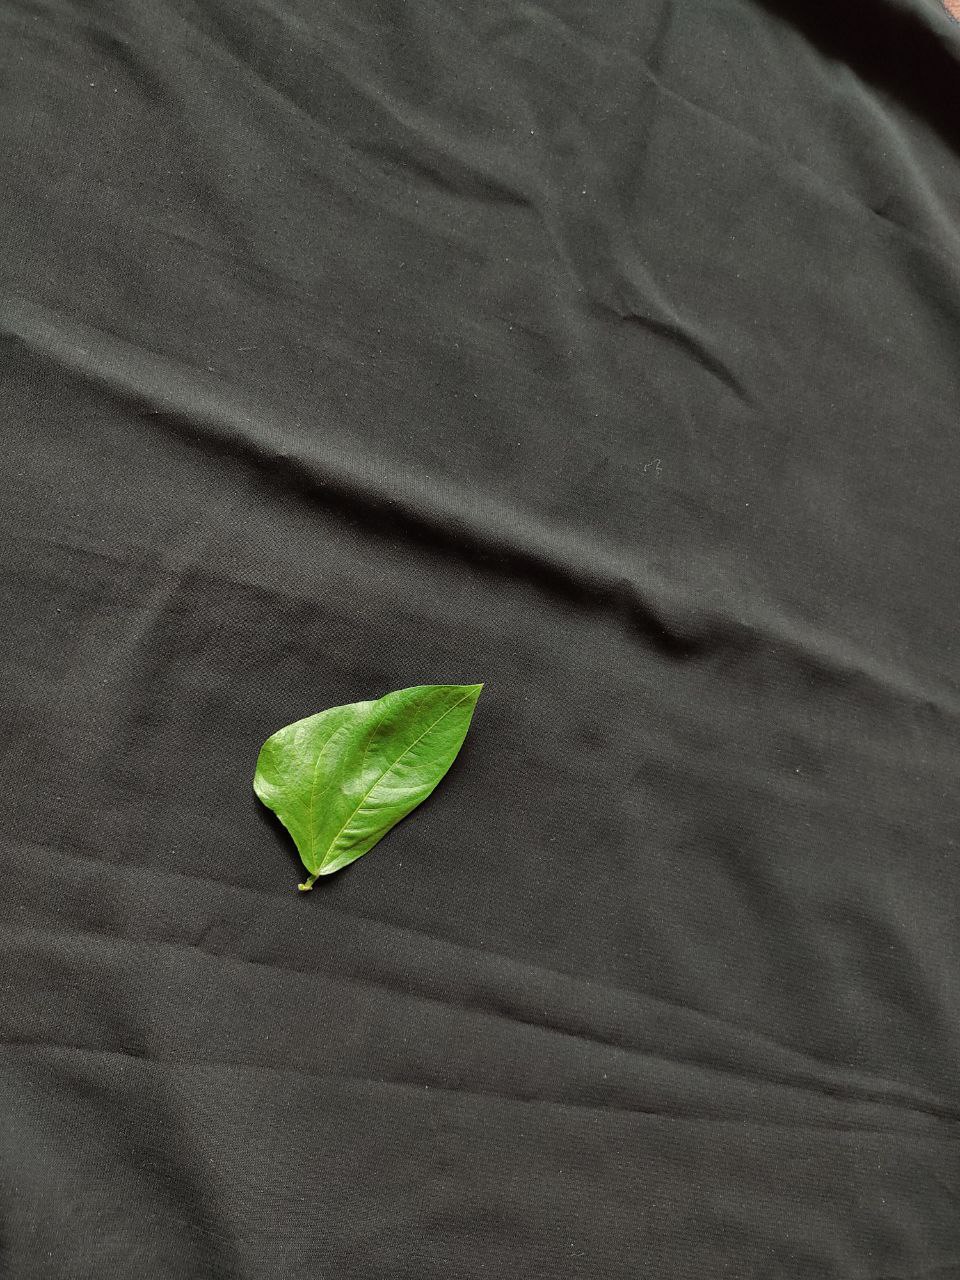
Crop: cowpea
Leaf condition: Fresh Leaf